Wild Tiger Corps

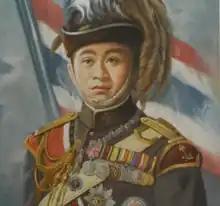
King Vajiravudh as a General in the Wild Tiger Corps.

The corps was meant to be a nationwide paramilitary corps, answerable only to the King. At first a ceremonial guard unit, it became a military force of 4,000 within its first year. Filled with commoners, the King would often socialize with them openly. The corps eventually rivalled the army in strength and the civil service in influence. The King even went so far as appointing some to high ranks in the army and nobility.